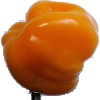
Label: Pepper Yellow 1